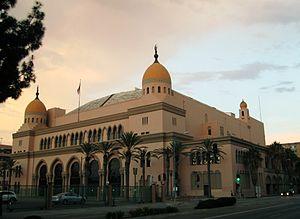
La 20ᵉ cérémonie des Oscars du cinéma s'est déroulée le 20 mars 1948 au Shrine Auditorium, à Los Angeles.
La 19ᵉ cérémonie des Oscars du cinéma s'est déroulée le 13 mars 1947 au Shrine Auditorium, à Los Angeles.